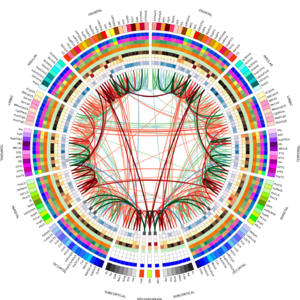
Les connectogrammes sont des représentations graphiques de connectomique, le domaine d'étude dédié à la cartographie et à l'interprétation de toutes les connexions de fibre de matière blanche dans le cerveau humain. Ces graphiques circulaires basés sur des données d'IRM de diffusion utilisent la théorie des graphes pour représenter les connexions de la matière blanche et les caractéristiques corticales pour des structures cérébrales simples, des sujets ou des populations.